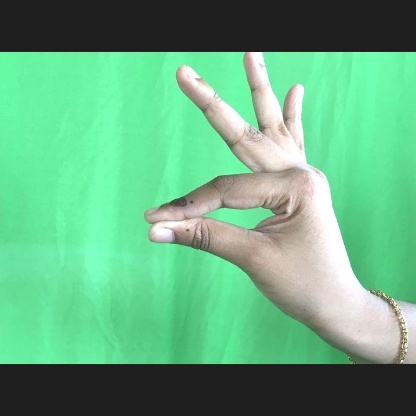
Mudra: Hamsasyam